Witch doctor

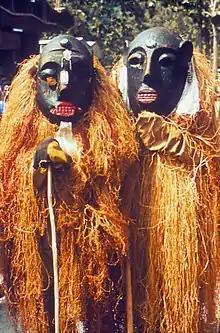
Two Lassa witch doctors in Nigeria

A witch doctor (also spelled witch-doctor), or witchcraft doctor, is a kind of magical healer who treats ailments believed to be caused by witchcraft. The term is often misunderstood, and they could more accurately be called "anti-witch doctors". The term is now more commonly used to refer to healers, particularly in regions which use traditional healing rather than contemporary medicine.